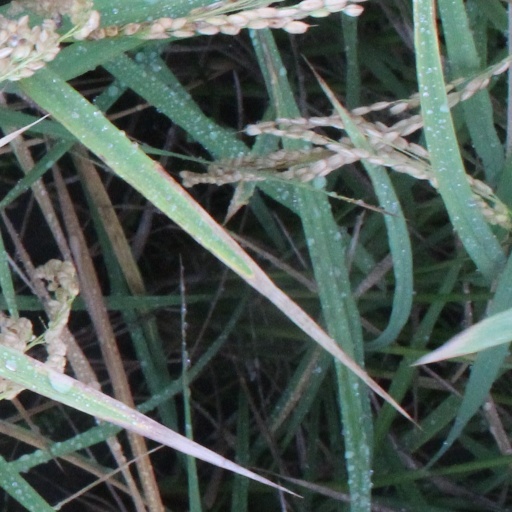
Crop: rice